Old Main (Washington & Jefferson College)

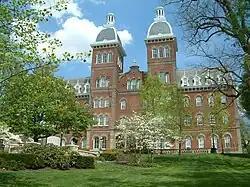
Old Main in its current configuration

Old Main is the main academic building at Washington & Jefferson College. It is the predominant building on campus and has served virtually every student since its construction. Its two identical towers, added in 1875, symbolize the union of Washington College and Jefferson College to form Washington & Jefferson College. The towers appear on the college seal, in a stylized version. The college fundraising operation founded "The Old Main Society" in 1996 to recognize individuals who utilize planned giving.